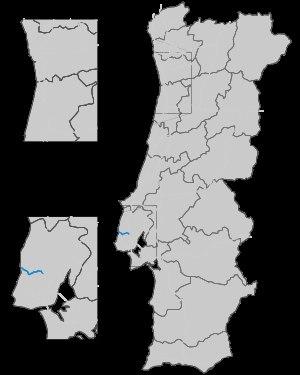
L'autoroute portugaise A21 relie Malveira et l' à Ericeira en passant à proximité de Mafra.